Simon Cziommer

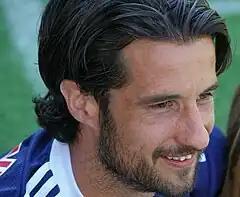
Cziommer with Salzburg in 2010.

Simon Cziommer (born 6 November 1980) is a German former professional footballer who played as a midfielder.